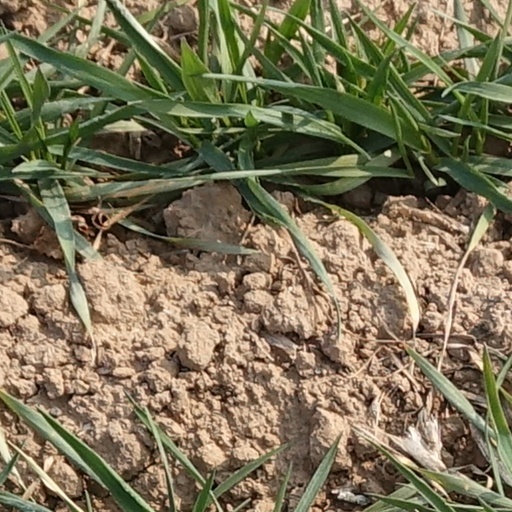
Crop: wheat